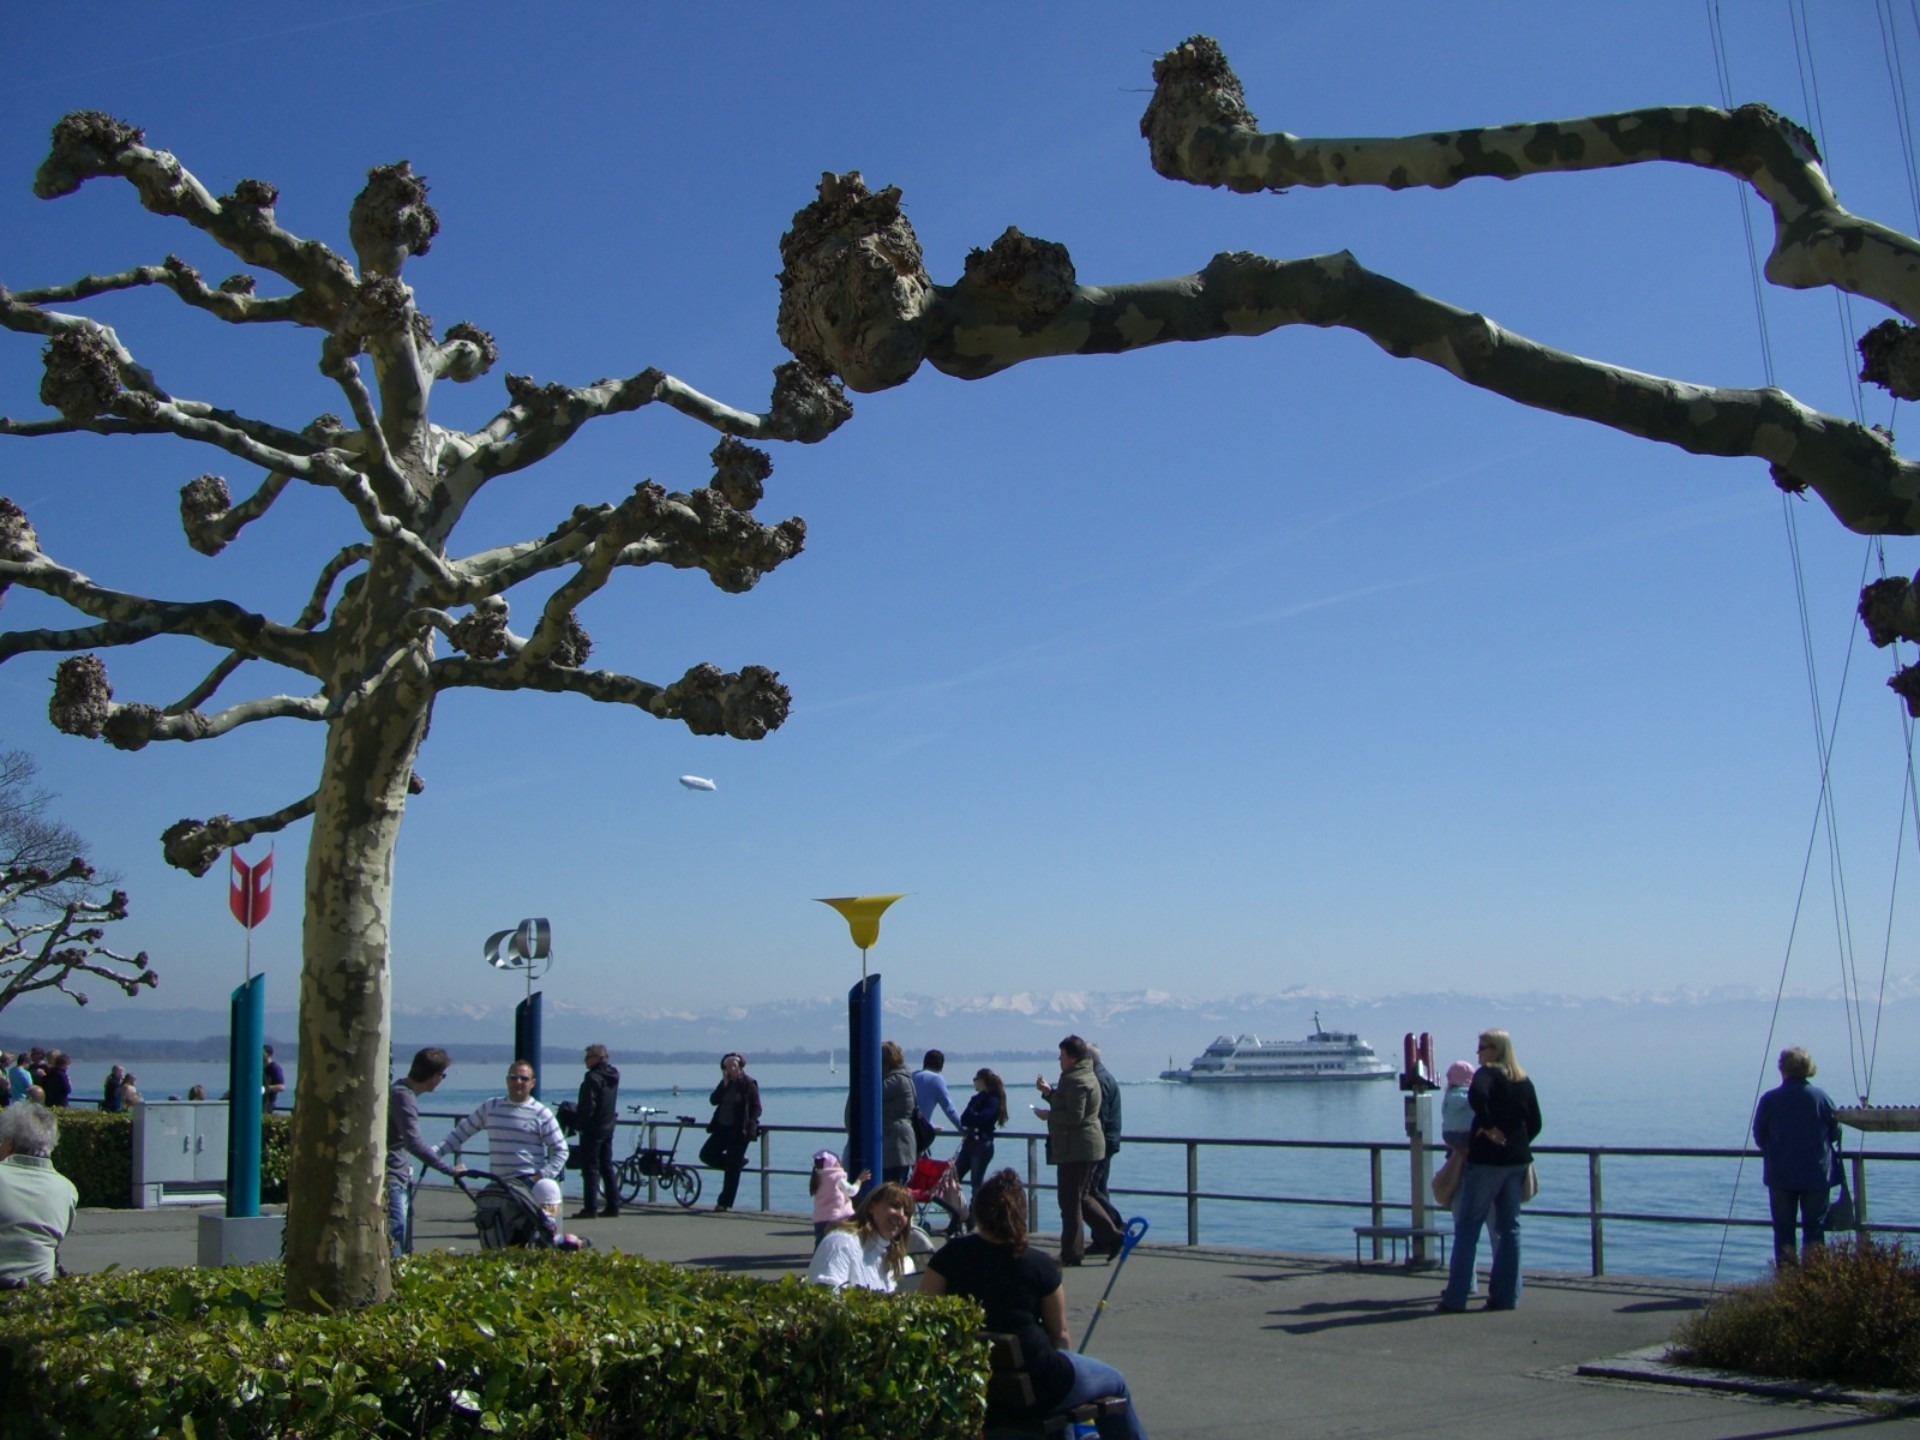
beach, tree, plane, tourism, promenade, lake constance, kahl, friedrichshafen, plane trees, woody plant, easter walk